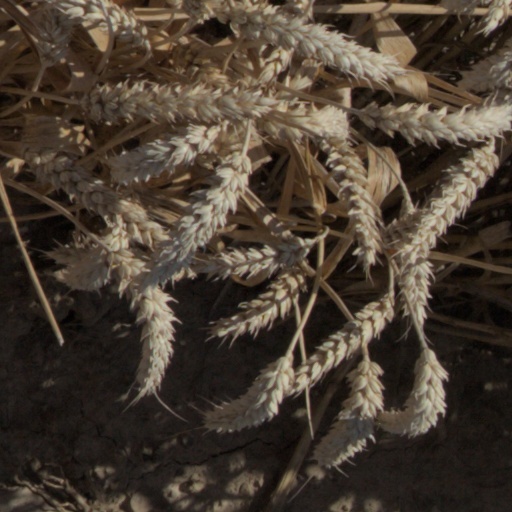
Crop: wheat